Jeff Ward (motorsports)

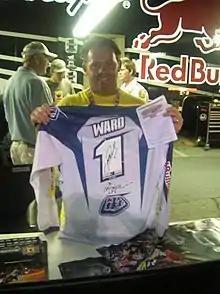
Ward in 2007

Jeffrey Ward (born 22 June 1961) is a British-American former professional motocross racer, auto racing driver and off-road racer. He won the AMA Motocross Championship five times and the AMA Supercross Championship twice and the Motocross des Nations seven times. After retiring from motorcycle competition, Ward turned to auto racing, garnering three top-five finishes at the Indianapolis 500 (most notably 2nd in 1999) and winning a race at the Texas Motor Speedway. He then competed in off-road truck racing and rallycross. Ward was inducted into the Motorcycle Hall of Fame in 1999 and, was inducted into the Motorsports Hall of Fame of America on 12 August 2006.